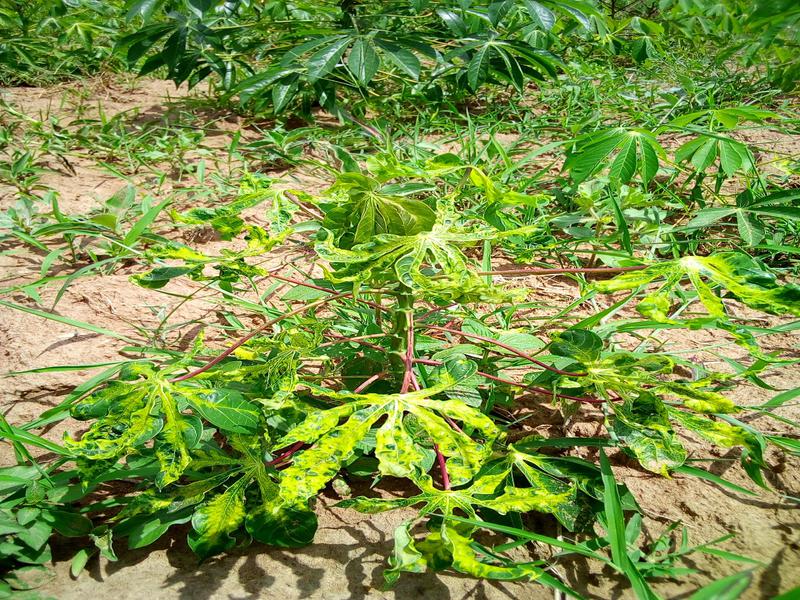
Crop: cassava
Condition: mosaic_disease